Fyodor Dostoevsky

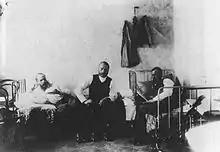
Dostoevsky (left) in the Haymarket, 21/22 March 1874

Back in Russia in July 1871, the family was again in financial trouble and had to sell their remaining possessions. Their son Fyodor was born on 16 July, and they moved to an apartment near the Institute of Technology soon after. They hoped to cancel their large debts by selling their rental house in Peski, but difficulties with the tenant resulted in a relatively low selling price, and disputes with their creditors continued. Anna proposed that they raise money on her husband's copyrights and negotiate with the creditors to pay off their debts in installments.